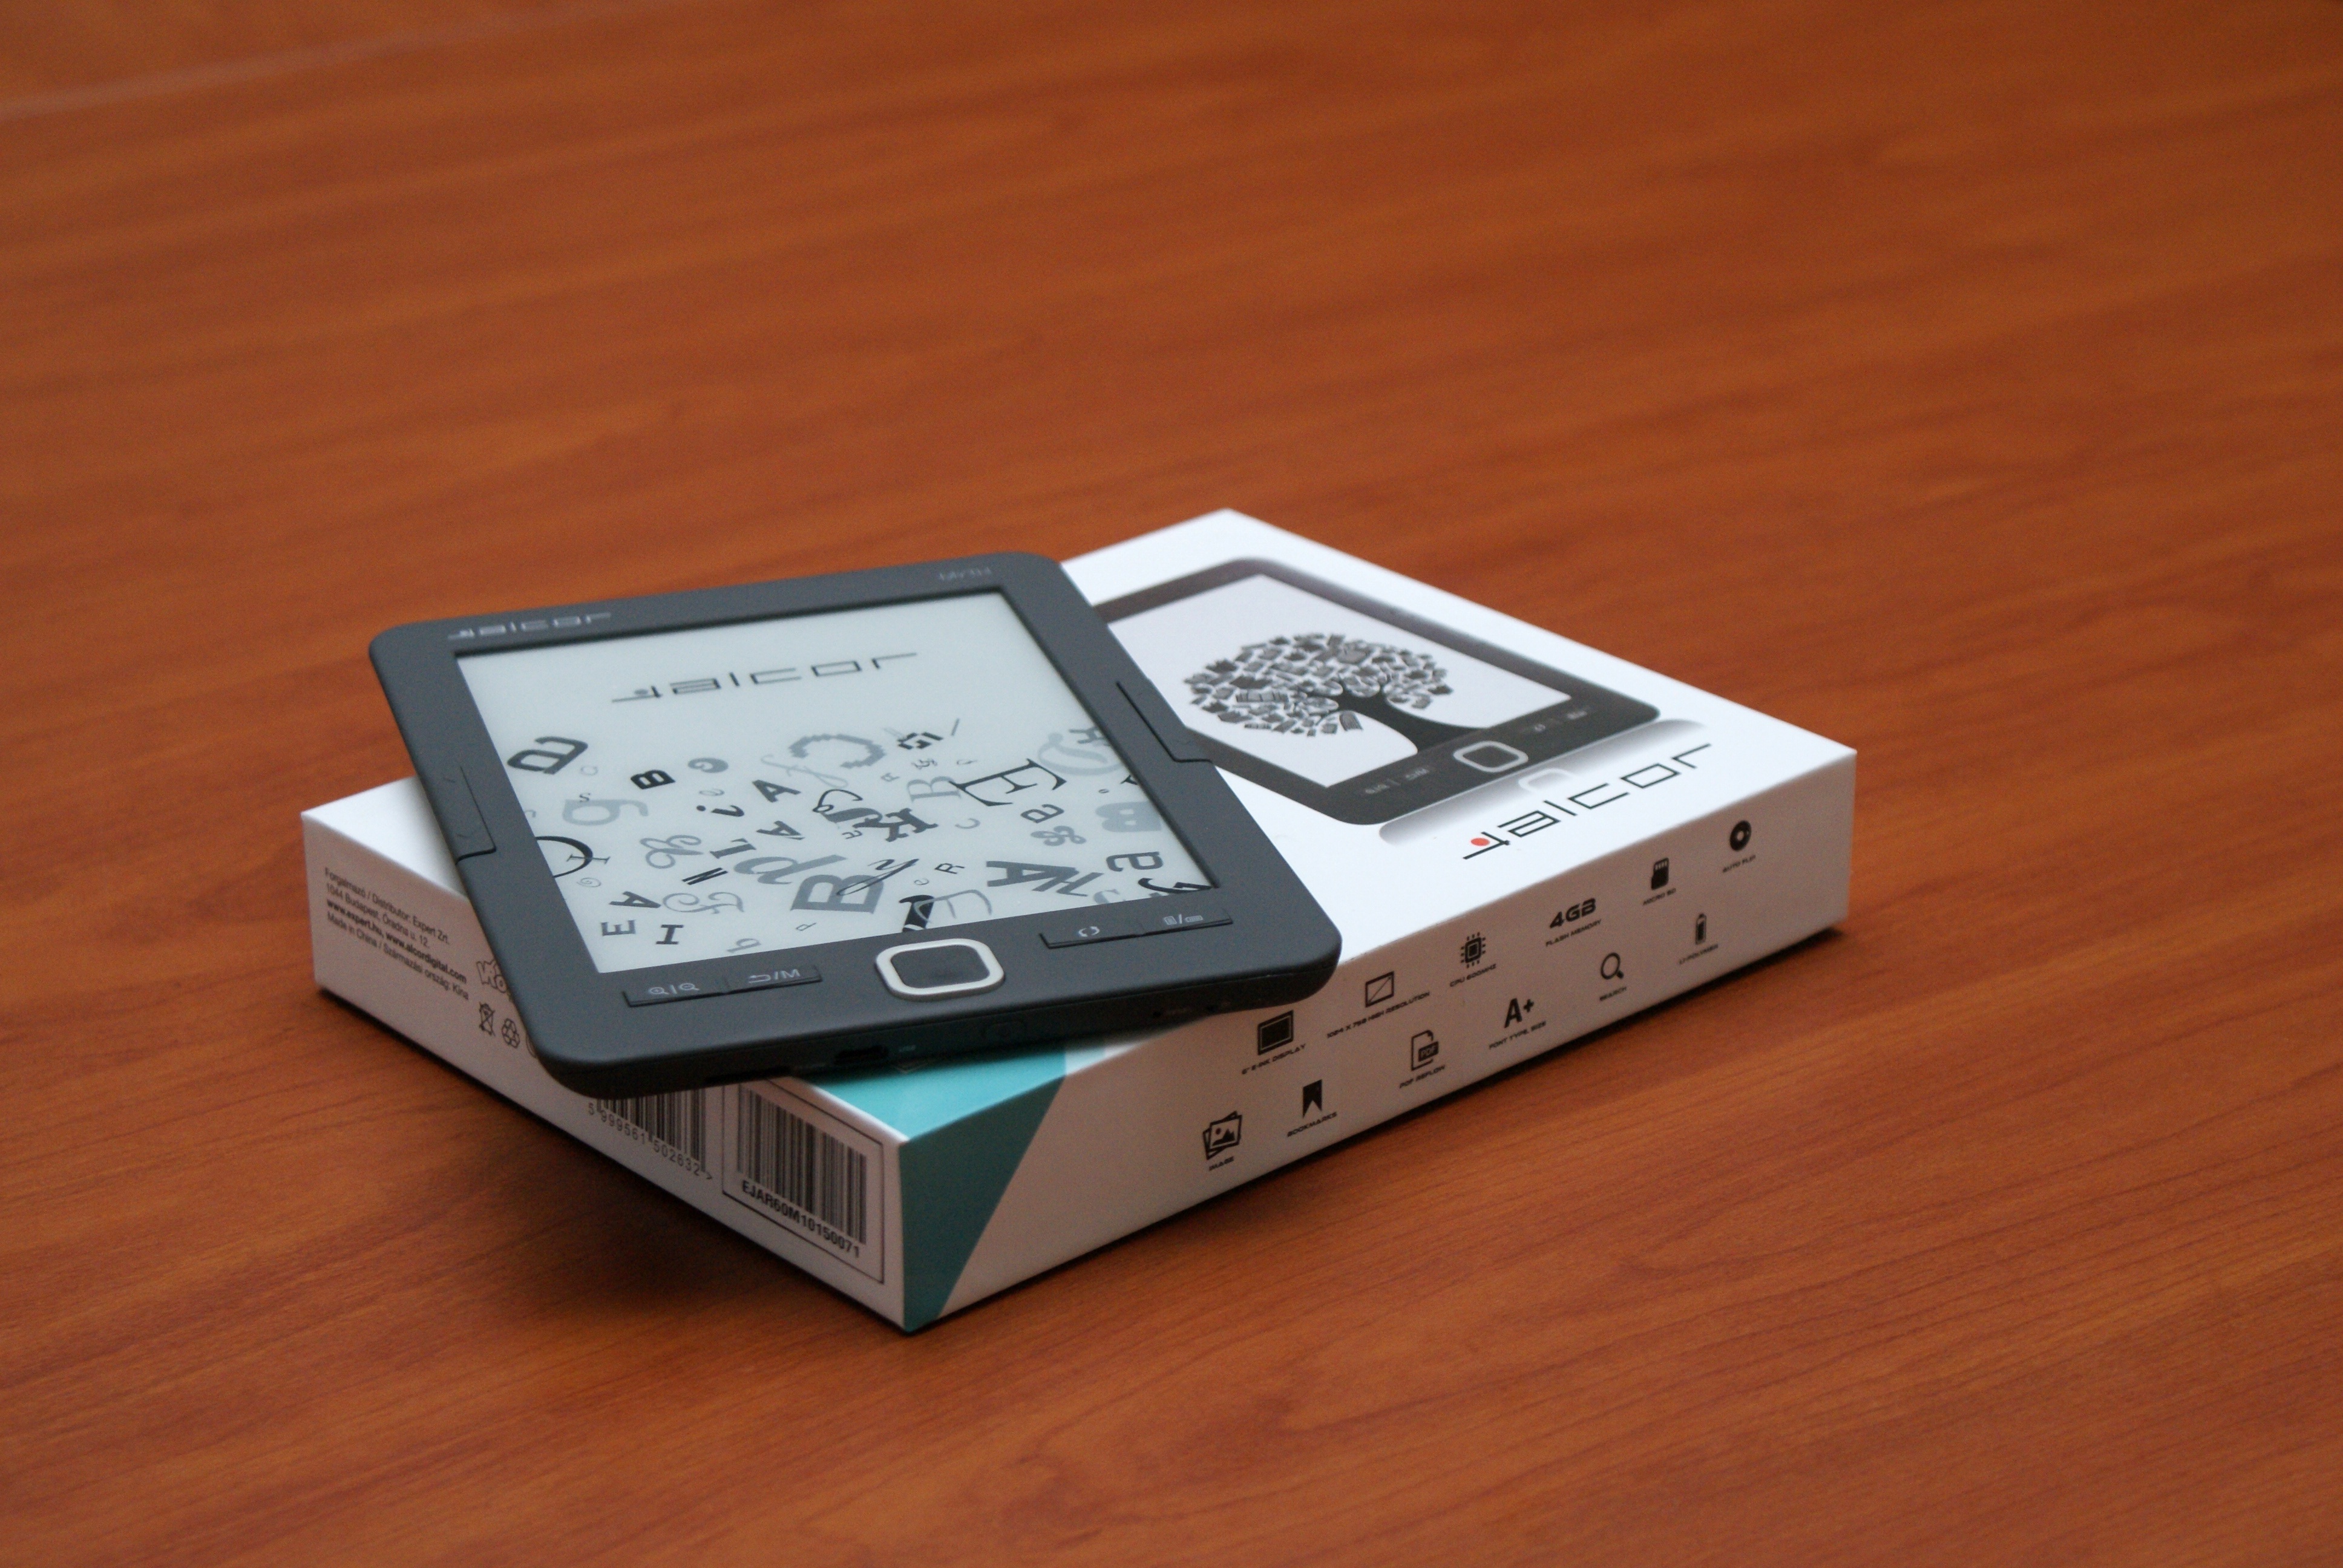
book, technology, ebook, gadget, product, electronics, organ, multimedia, e book, e reader, e paper, e ink, alcor myth, electronic device, compact disc, data storage device